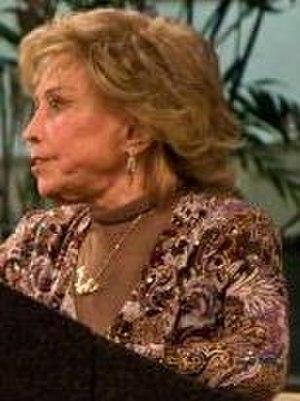
Itchy et Scratchy est une série télévisée d'animation fictive diffusée à l'intérieur de la série télévisée d'animation Les Simpson, en guise de comique de répétition. En général, elle fait partie du Krusty the Clown Show, émission regardée régulièrement par Bart et Lisa Simpson. Itchy et Scratchy dépeint une souris bleue anthropomorphe, Itchy, qui mutile et tue à plusieurs reprises un malheureux chat noir anthropomorphe, Scratchy. Le dessin animé apparaît pour la première fois dans le court métrage diffusé pendant le Tracey Ullman Show, The Bart Simpson Show, le 20 novembre 1988. La première apparition de Itchy et Scratchy dans la série est dans l'épisode Simpsonothérapie diffusé en 1990. Généralement sous la forme d'un dessin animé de quinze à soixante secondes, la série est remplie de violence gratuite. Les Simpson présente parfois des personnages liés à la production de Itchy et Scratchy, comme Roger Meyers, Jr. qui dirige le studio et produit la série.
June Foray était une doubleuse américaine née le 18 septembre 1917 à Springfield et morte le 26 juillet 2017 à Los Angeles.